Angus Graham, 7th Duke of Montrose

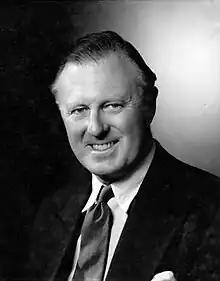
The Duke of Montrose ca. 1967

James Angus Graham, 7th Duke of Montrose ID (2 May 1907 – 10 February 1992), styled Earl of Kincardine until 1925 and Marquess of Graham between 1925 and 1954, was a Scottish-born Rhodesian politician, farmer and aristocrat. He served as Minister of Agriculture in the Rhodesian government of Ian Smith, and in 1965 was a signatory to Rhodesia's Unilateral Declaration of Independence.